Battle of Kozludzha

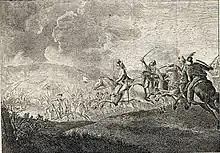
Battle of Kozludzha by Johann Friedrich Anthing

The Battle of Kozludzha (also known as the Battle of Kozludža or the Battle of Kozluca), fought on 20 June (Old Style - June 9) 1774 near the village of Kozludzha (now Suvorovo, Bulgaria), was one of the final and decisive battles of the Russo-Turkish War (1768–1774). The Russians managed to rout the Ottoman army, scoring a major victory. This battle, alongside several others in this campaign, established the reputation of the Russian Lieutenant-General Alexander Suvorov as one of the brilliant commanders of his time.